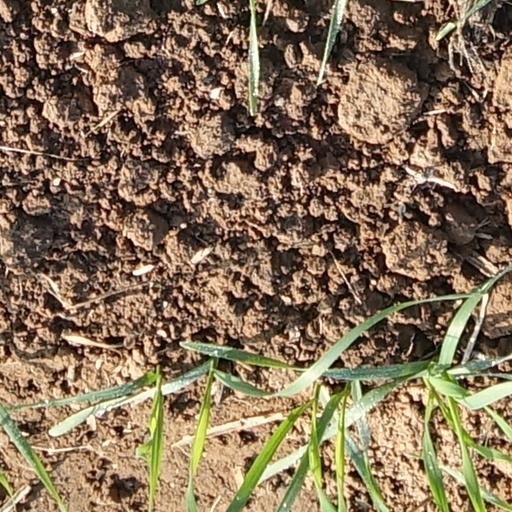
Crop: wheat